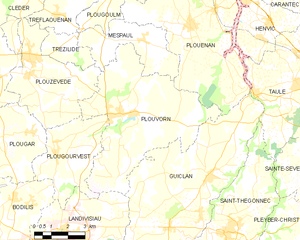
Plouvorn [pluvɔʁn] est une commune du département du Finistère, dans la région Bretagne en France.